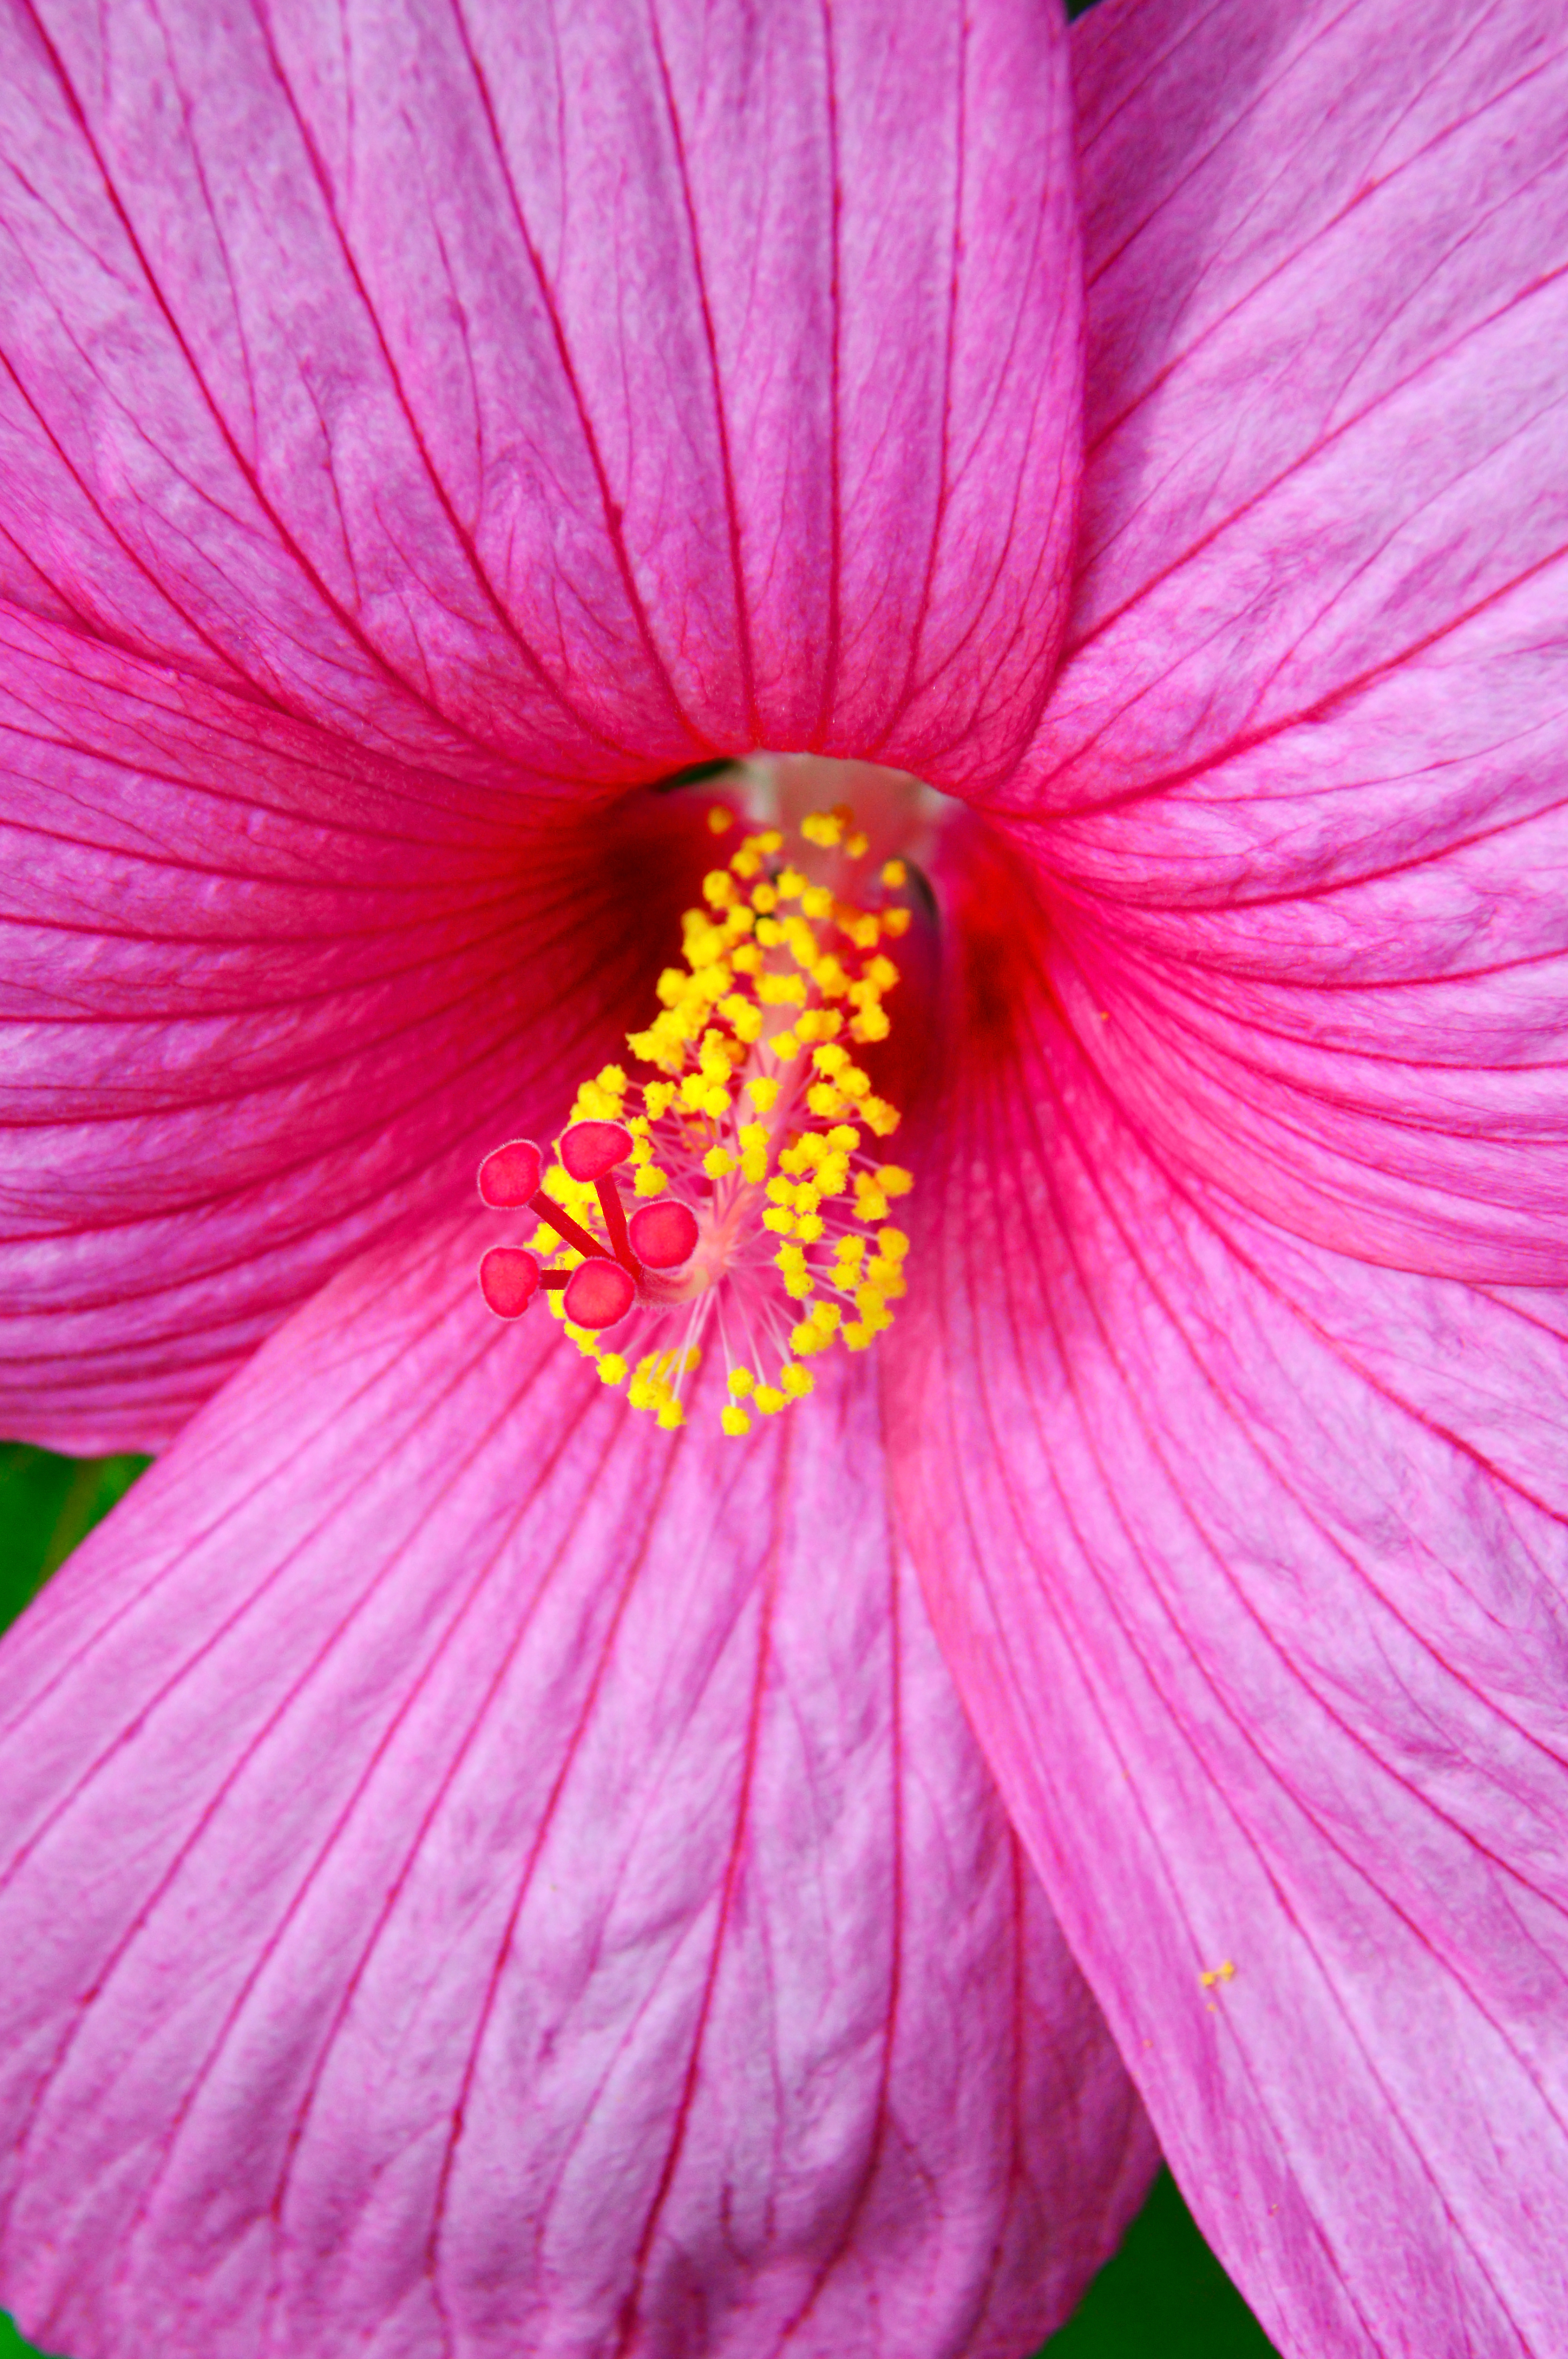
summer, yellow, flowers, flower, white, background, sun, garden, beauty, nature, meadow, floral, field, spring, blossom, plant, leaf, season, blooming, environment, freshness, rural, petal, beautiful, bright, pink, flora, close up, flowering plant, magenta, hibiscus, macro photography, pollen, malvales, annual plant, mallow family, plant stem, garden cosmos